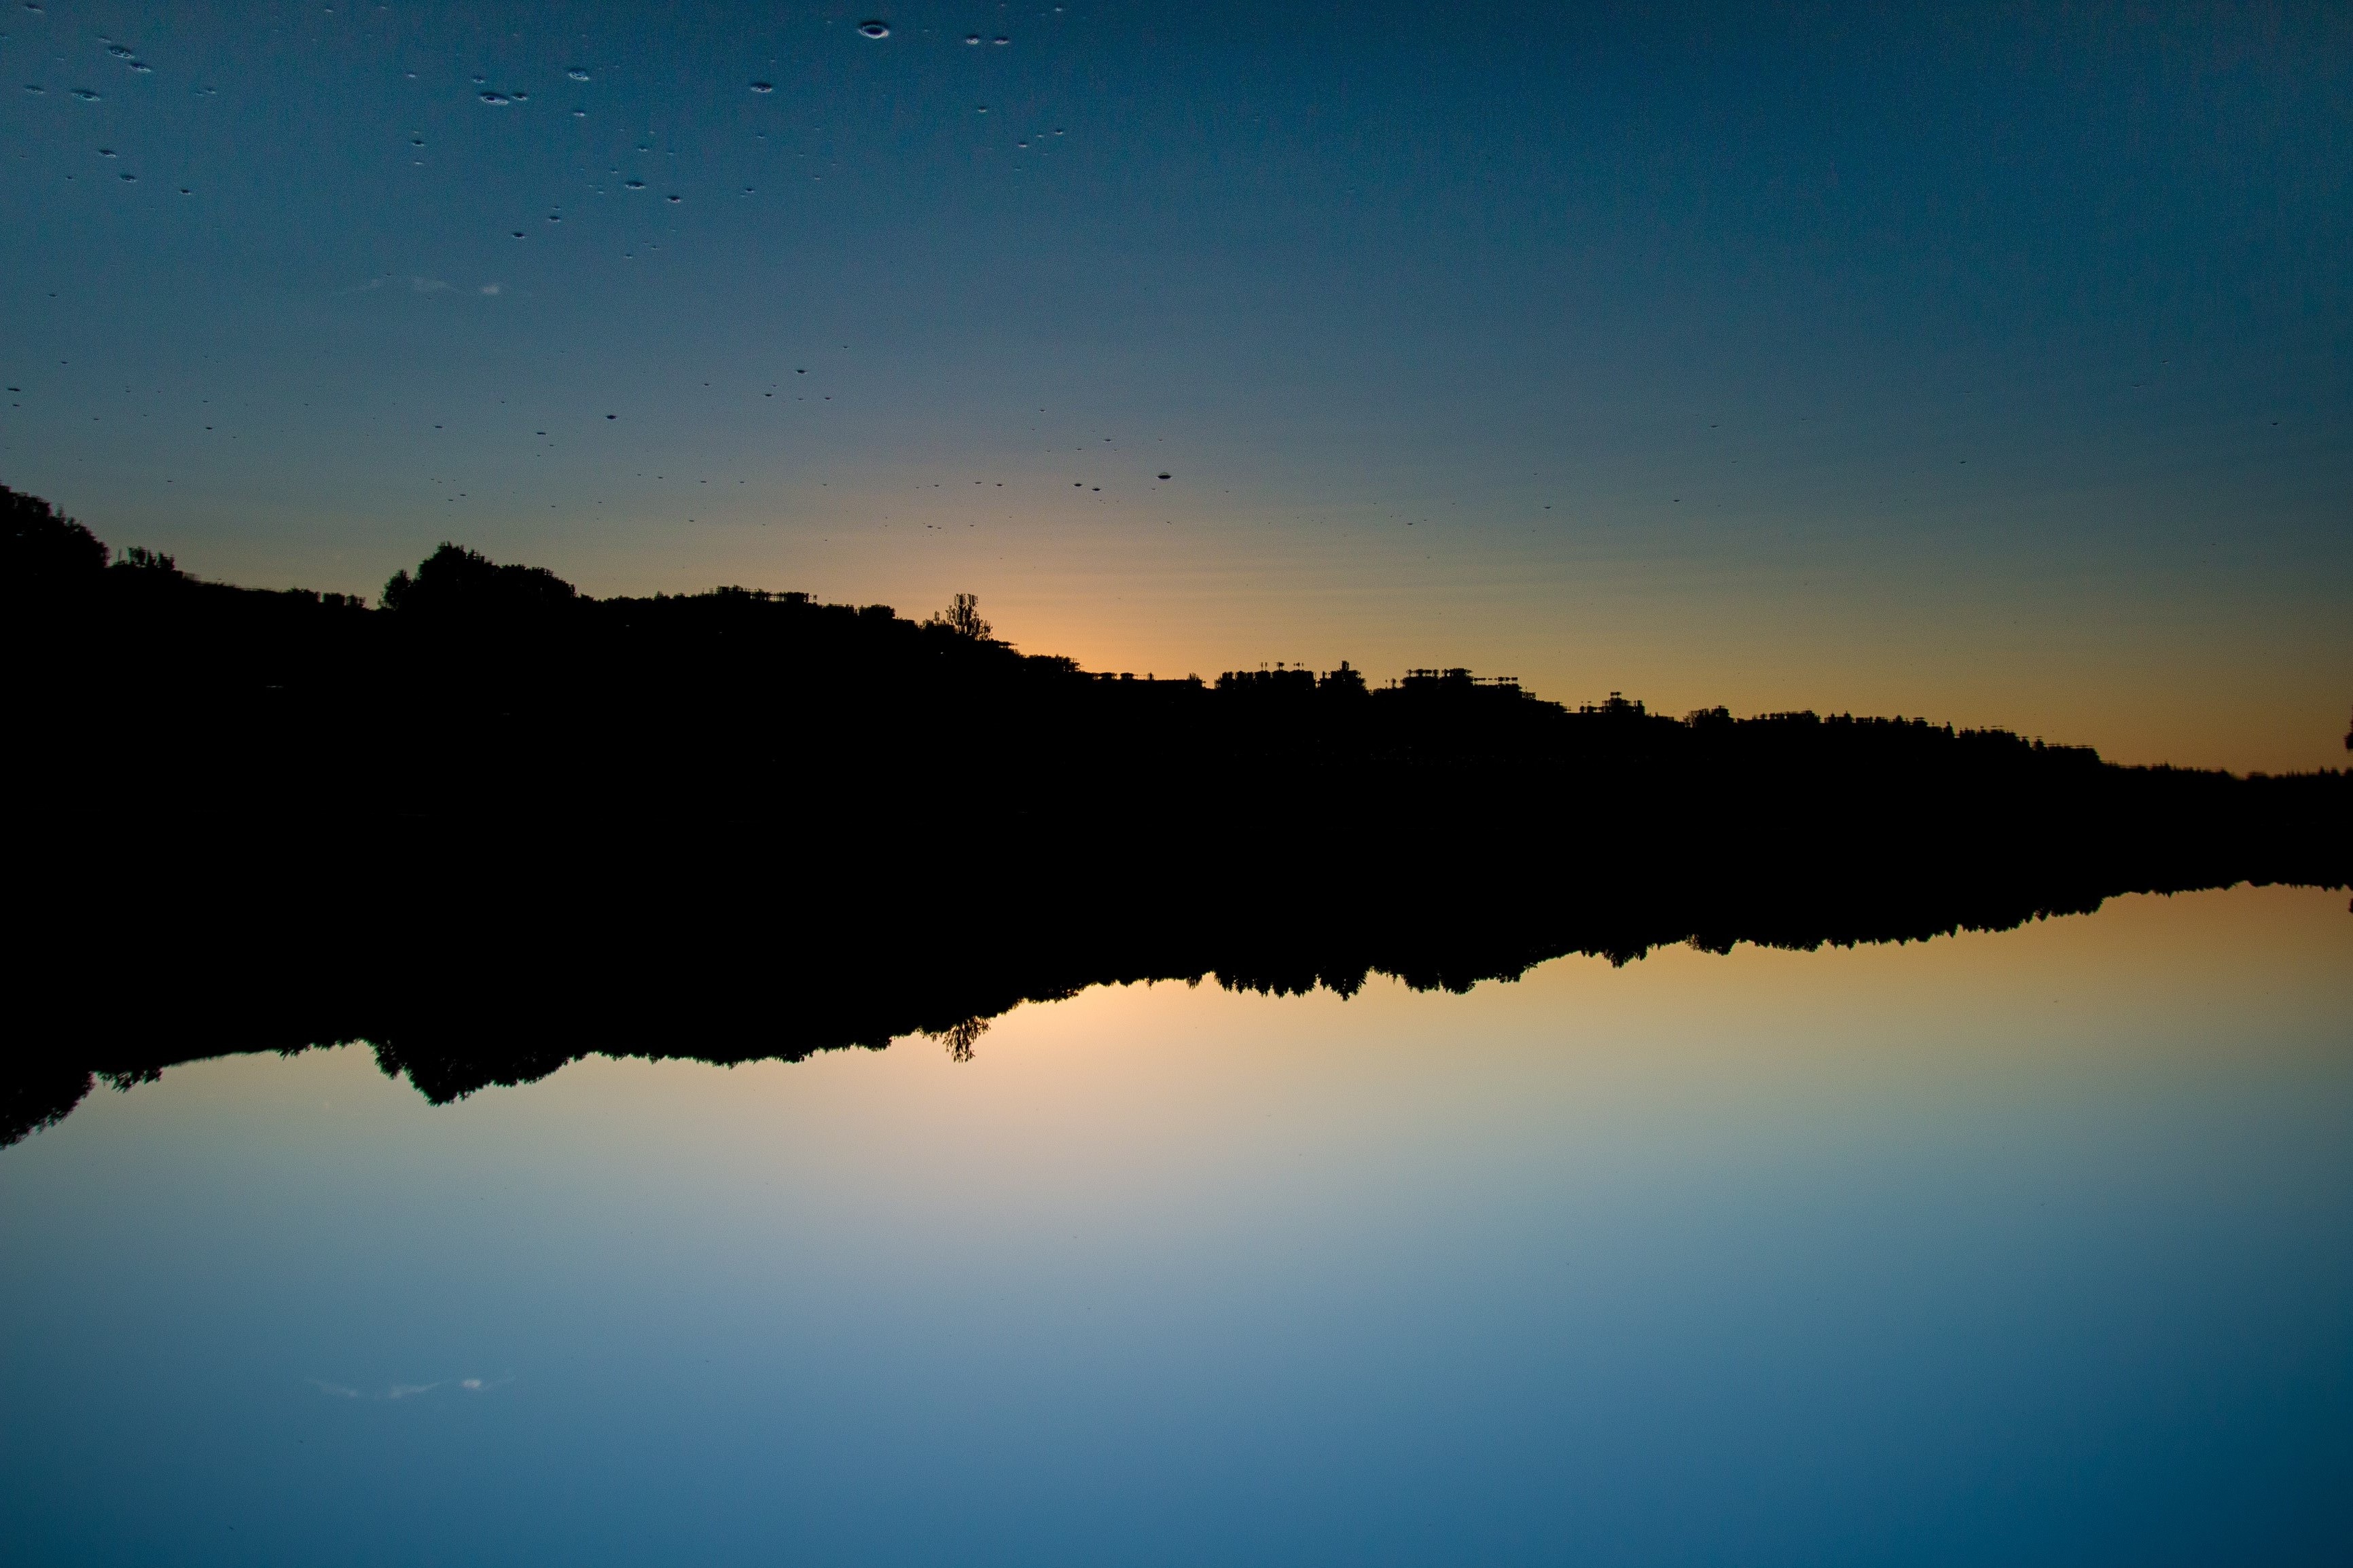
sea, nature, horizon, mountain, cloud, sky, sunrise, sunset, sunlight, morning, lake, dawn, atmosphere, dusk, evening, reflection, afterglow, atmospheric phenomenon